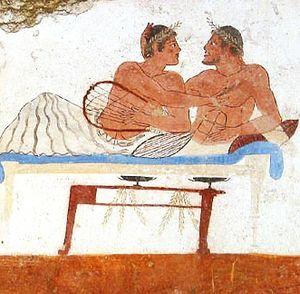
La fresque de la Tombe du Plongeur est composée d'une série de scènes peintes dans une tombe à caisson datant de la Grande-Grèce, découverte le 3 juin 1968 par l'archéologue Mario Napoli, pendant les fouilles d'une petite nécropole située à 1,5 km au sud de Paestum, cité fondée par des colons de Sybaris.
Paestum était une colonie grecque, détruite en 273-272 av. J.-C après avoir été conquise par Rome, sur la côte tyrrhénienne, en Italie du Sud, dans le cadre de la prise de Tarente. Elle se trouve sur le territoire de la commune actuelle de Capaccio-Paestum, en Campanie. Originellement, le site était une colonie grecque, fondée en 600 av. J.-C., et portant le nom de Poseidonia.
Le vin et la culture sont liés depuis l'Antiquité. Des artistes ont cherché leur inspiration dans ce breuvage parfois considéré comme un don des dieux. Le vin a tenu dans les arts plastiques une place importante tant dans la poterie, la peinture et la gravure, la sculpture que plus récemment dans la philatélie et la marcophilie. Il en est de même dans les arts descriptifs. Il est d'ailleurs en Europe occidentale, grâce à Dionysos et à ses Mystères, une origine du théâtre. La littérature lui a souvent rendu un hommage appuyé. Plusieurs grands compositeurs de musique classique et d'art lyrique l'on intégré dans leurs œuvres. Il a servi de thème ou de sujet de prédilection dans le 7ᵉ Art. Une multitude de chansons célèbrent ses vertus à tel point que la chanson à boire fournit depuis des siècles des refrains populaires.